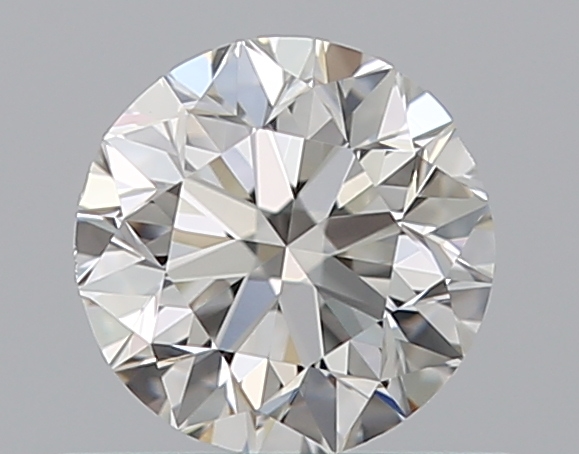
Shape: round
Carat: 0.5
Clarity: VS1
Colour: H
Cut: GD
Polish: EX
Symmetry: VG
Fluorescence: N
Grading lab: GIA
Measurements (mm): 4.88 x 4.95 x 3.19